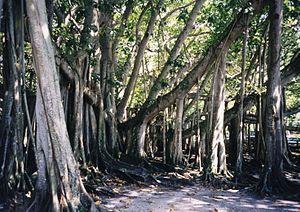
Le figuier des banians ou banian de l'Inde, est un arbre appartenant au genre Ficus de la famille des Moracées. Il doit son nom à la caste des marchands, les banians. La graphie anglaise banyan est souvent utilisée.